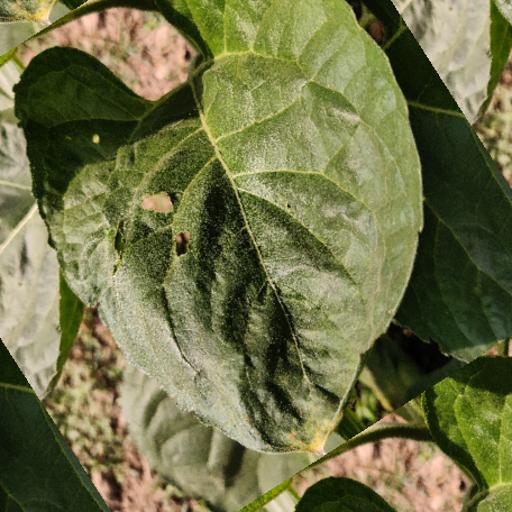
Label: Downy_mildew